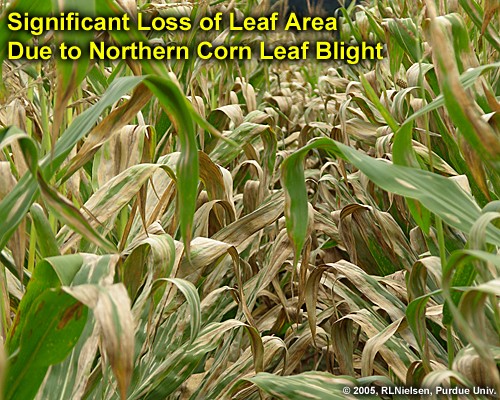
Labels: Corn leaf blight, Corn leaf blight, Corn leaf blight, Corn leaf blight, Corn leaf blight, Corn leaf blight, Corn leaf blight, Corn leaf blight, Corn leaf blight, Corn leaf blight, Corn leaf blight